Short Scylla

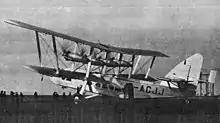
Scylla with distinctive Flettner type tab visible on the rudder

The Short L.17 Scylla was a British four-engined 39-seat biplane airliner designed and built by Short Brothers at the request of Imperial Airways to supplement the Handley Page H.P.42 fleet already in service after Handley Page quoted an excessive price for two additional H.P.42s. They were ordered in 1933.